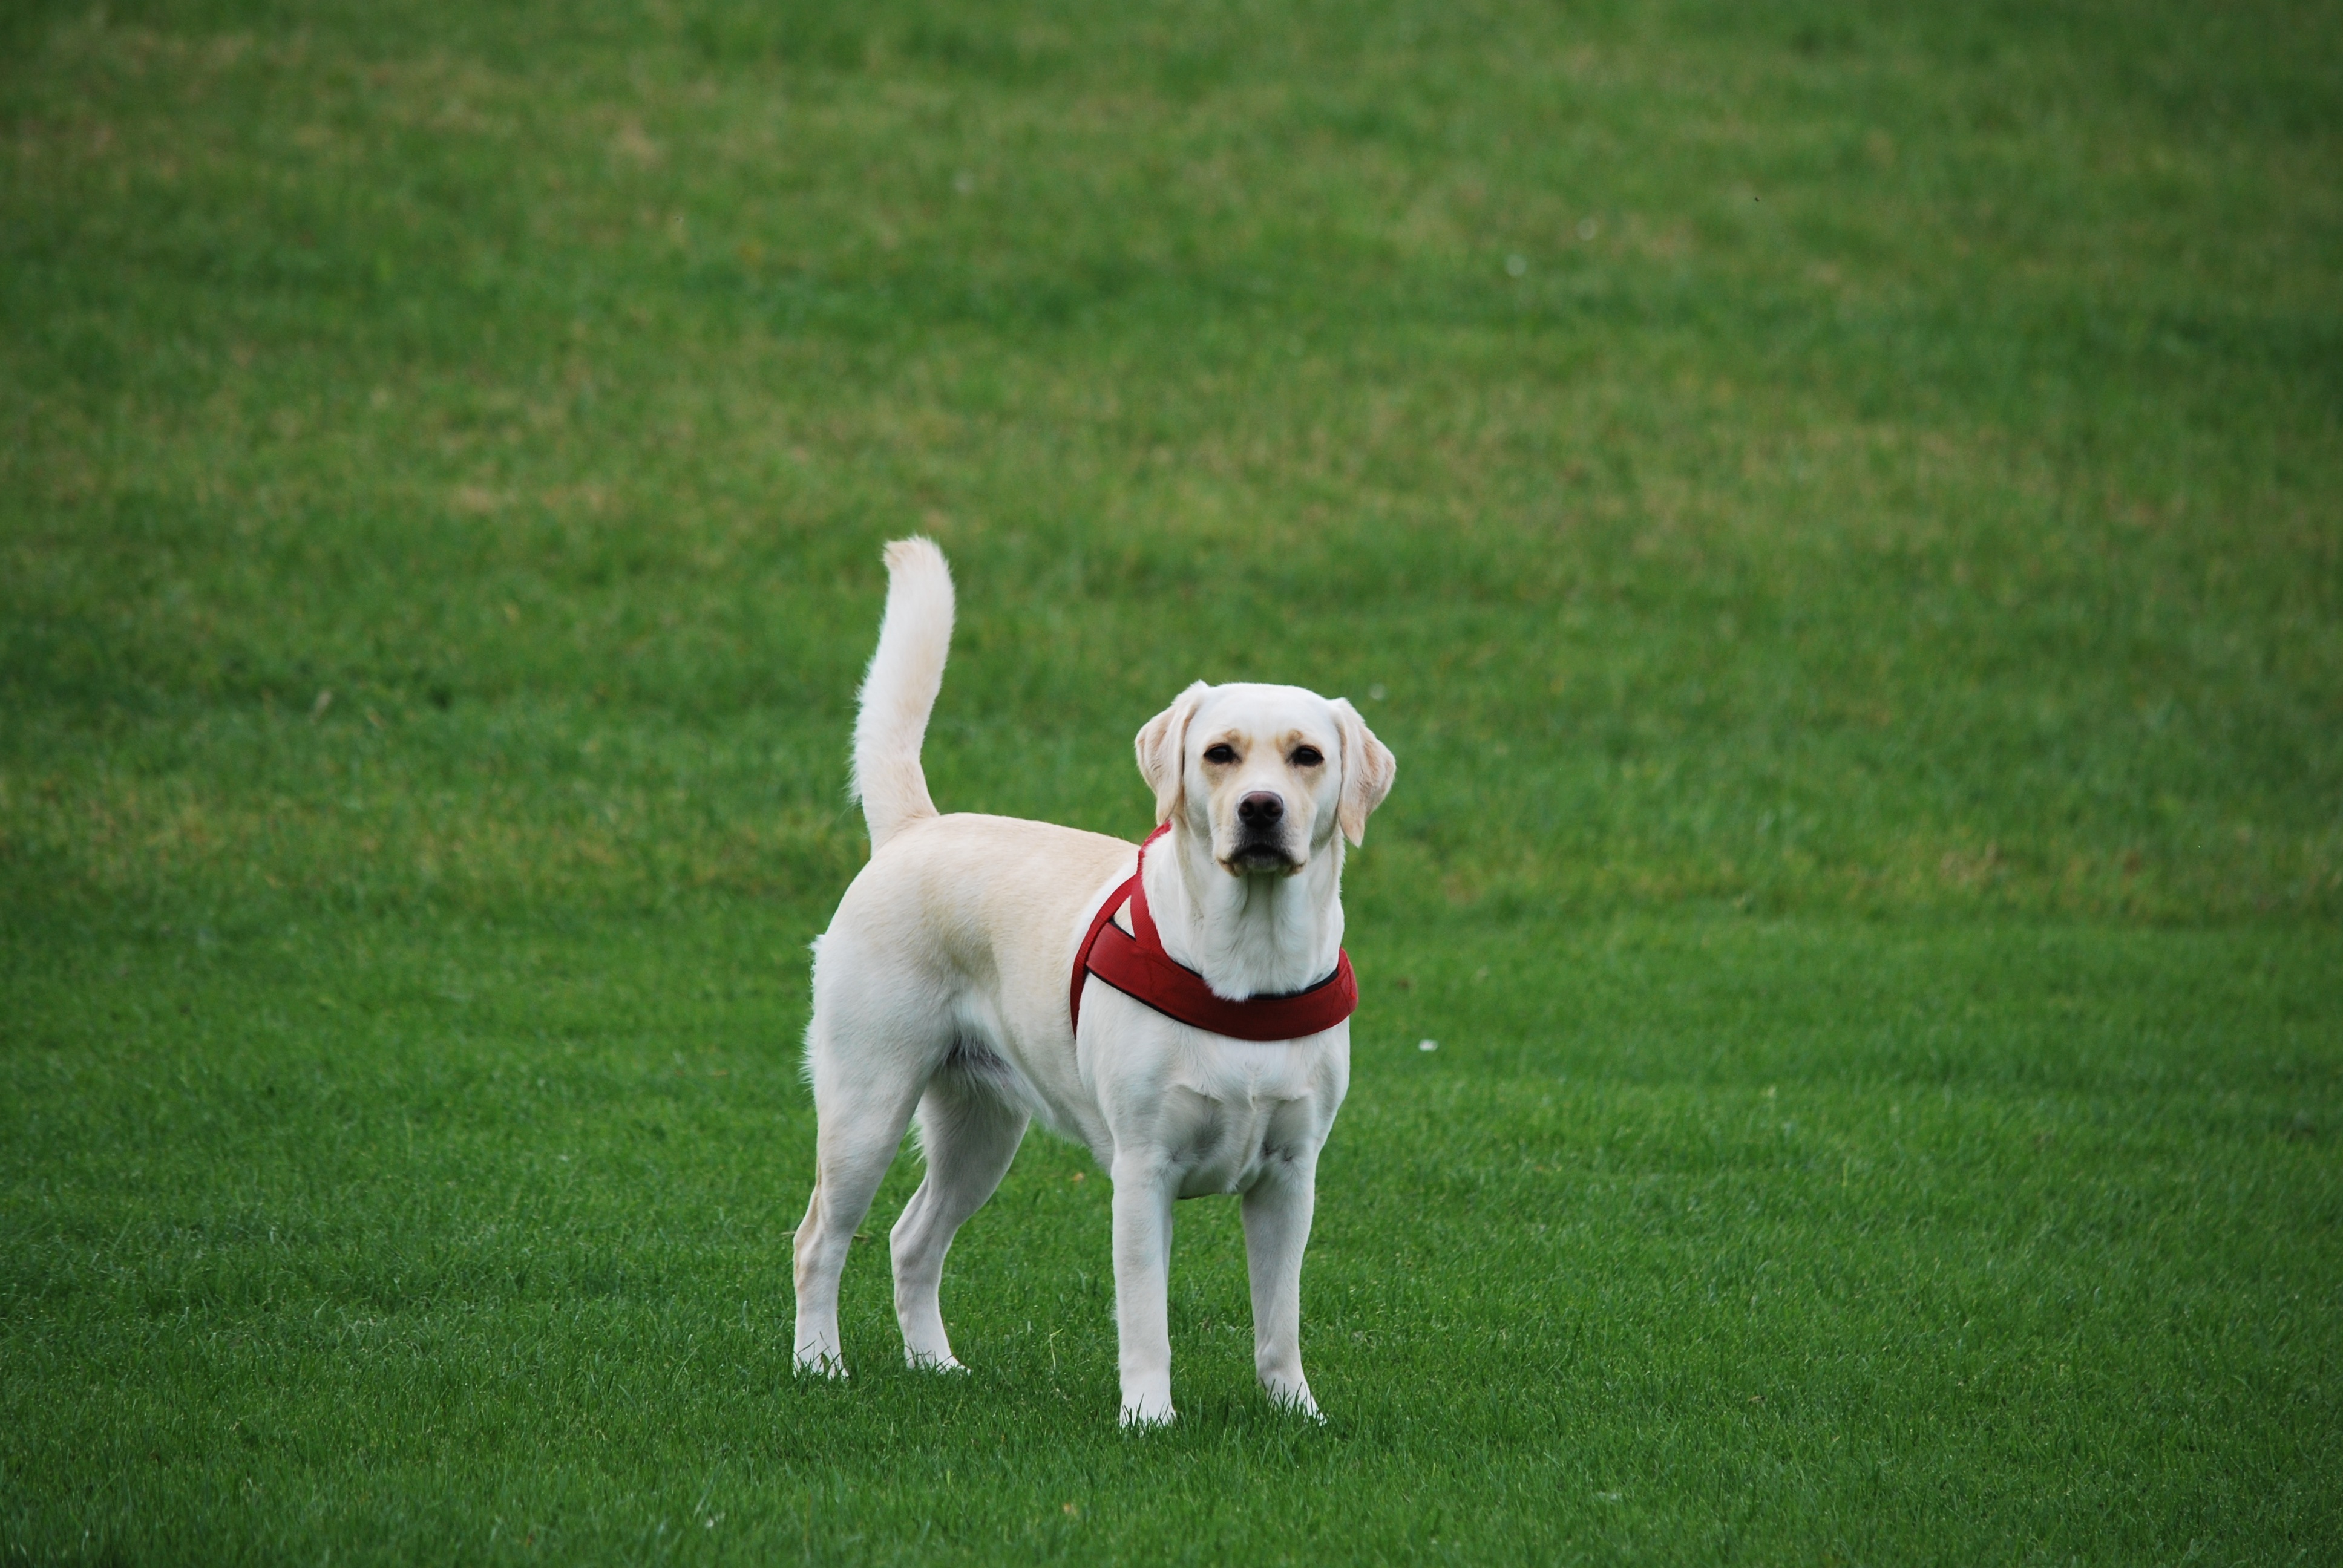
grass, white, puppy, dog, animal, walk, mammal, vertebrate, labrador retriever, labrador, dog like mammal